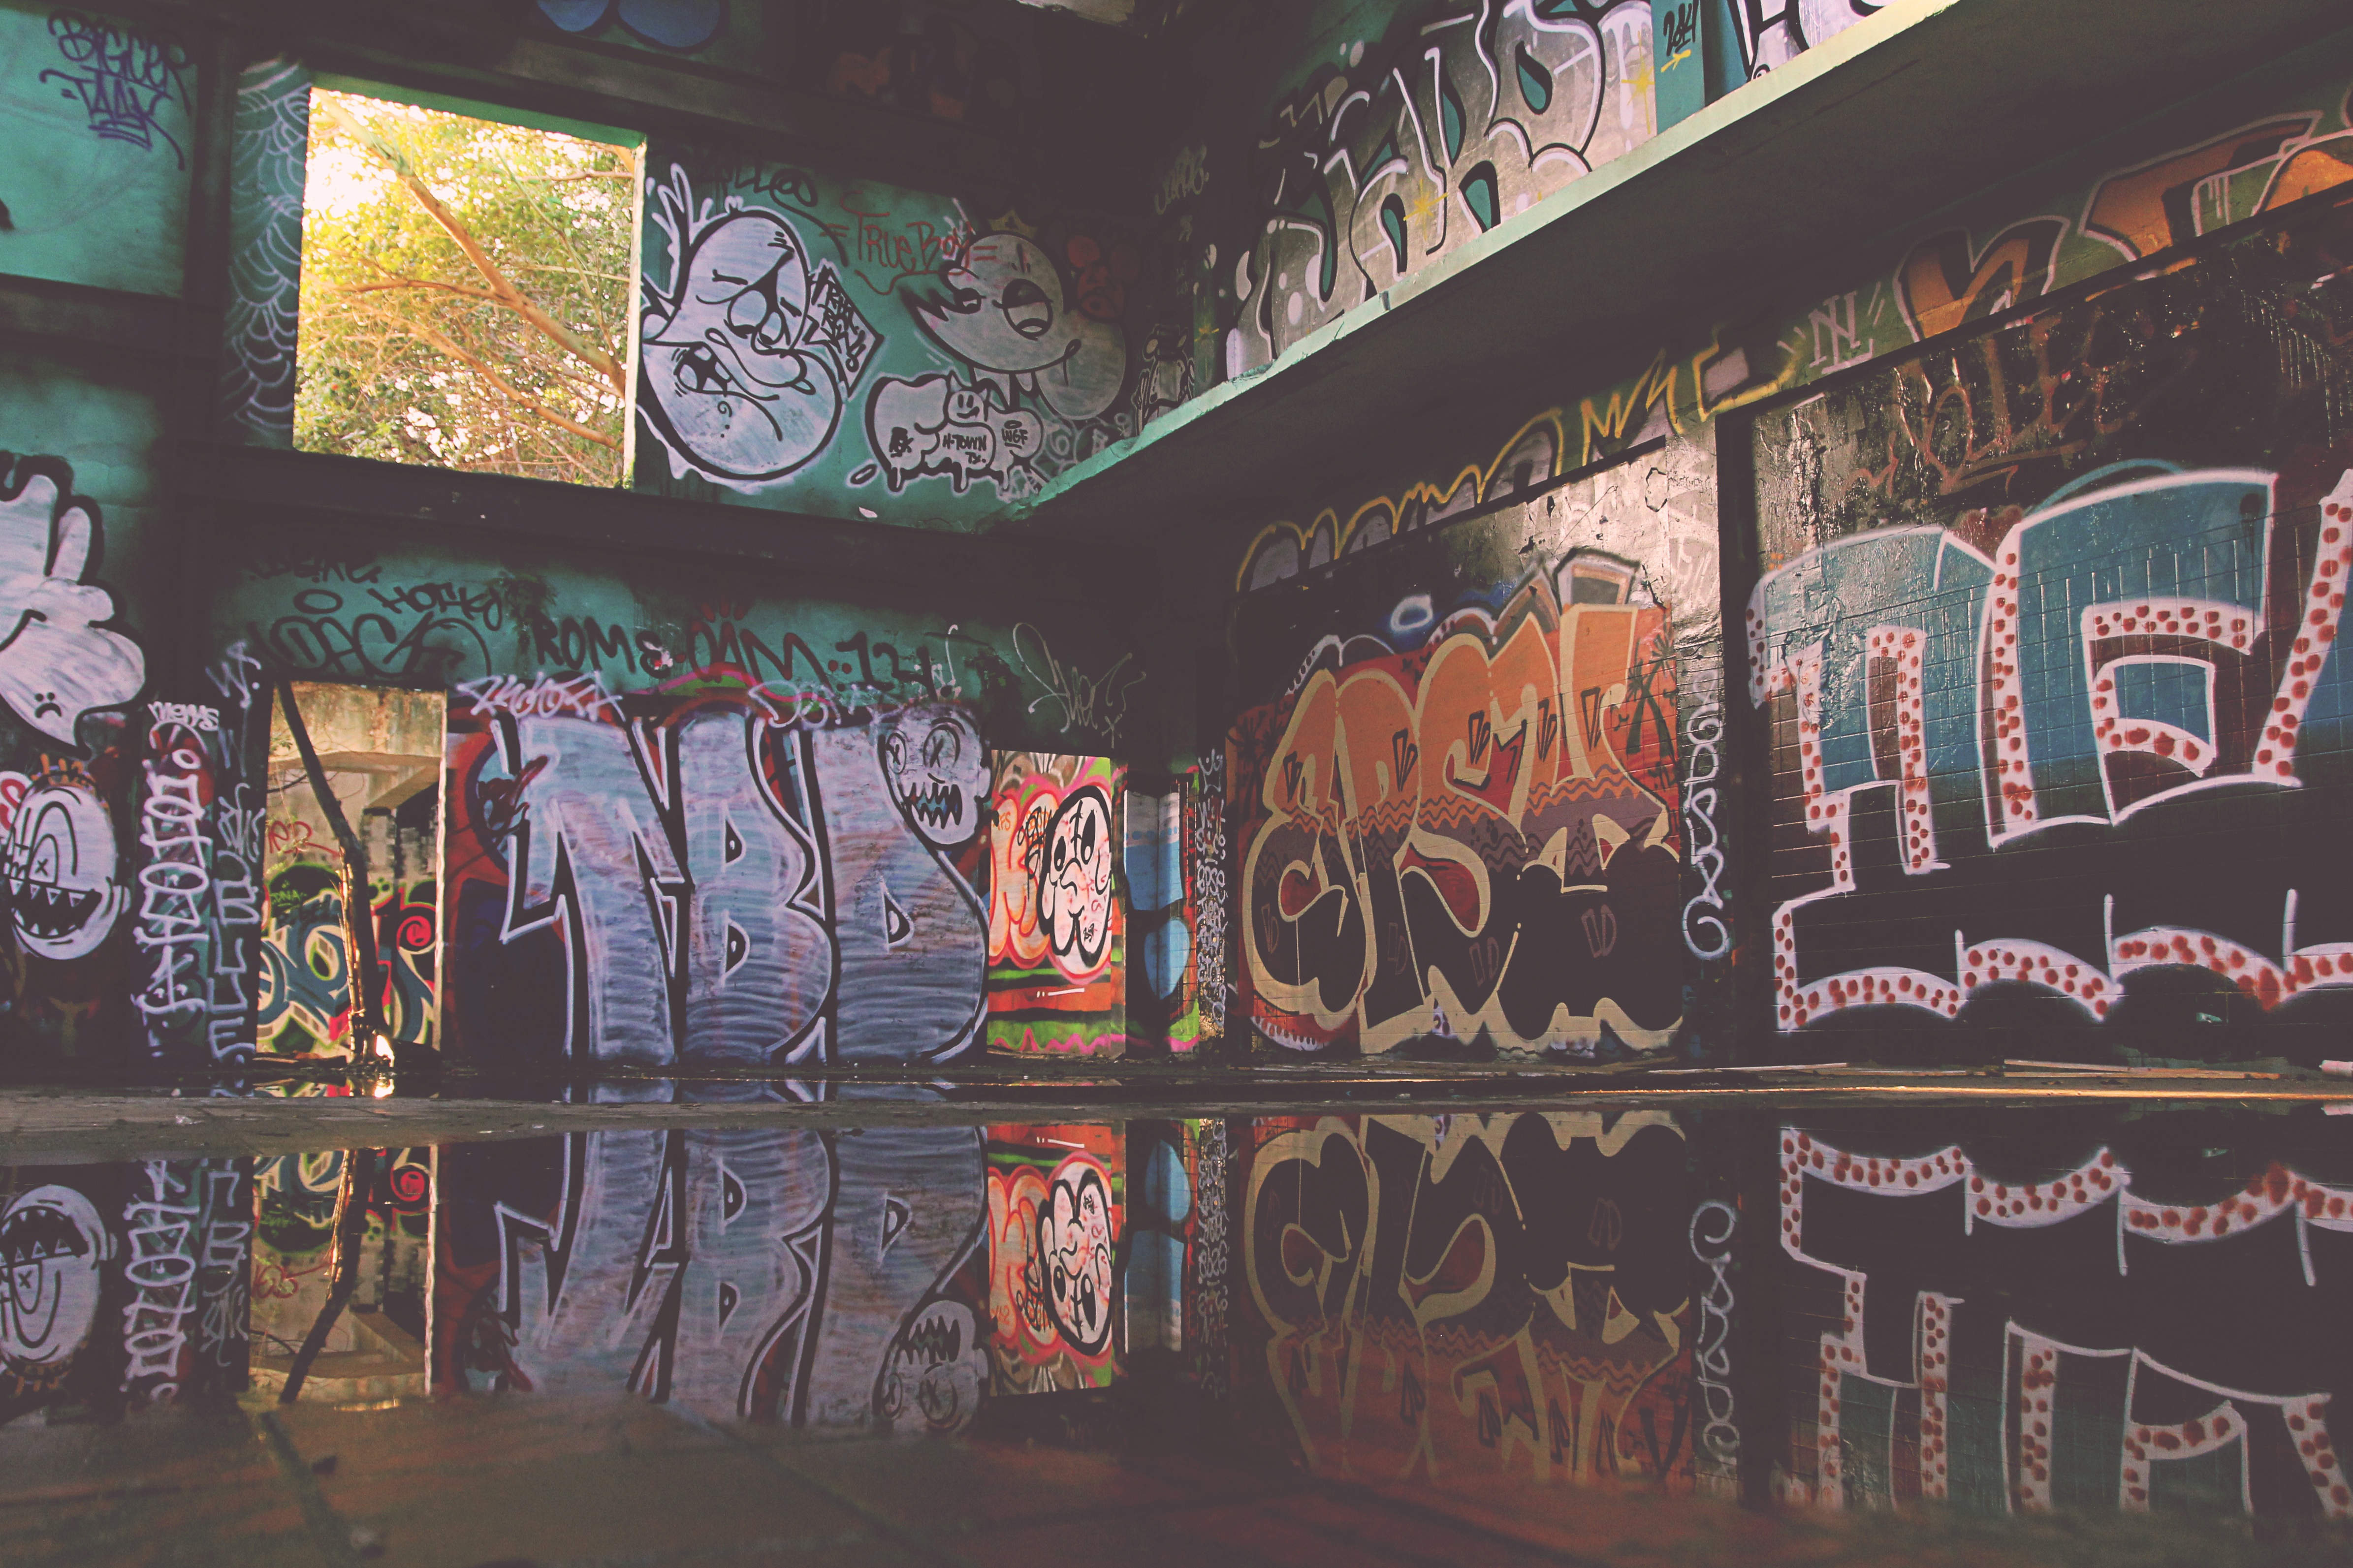
wall, graffiti, art, mural, urban area